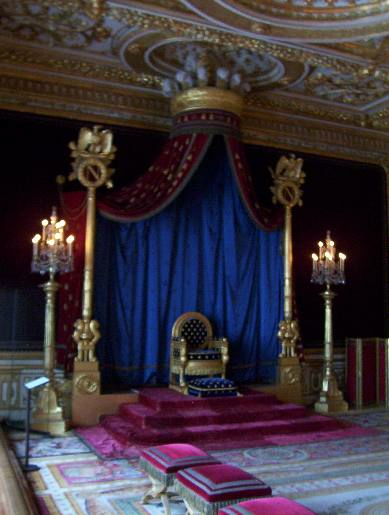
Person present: No